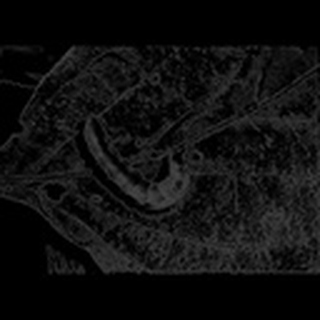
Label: cotton_army_worm